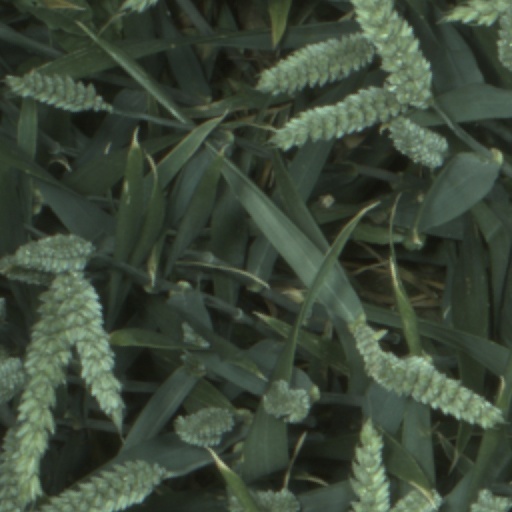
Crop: wheat